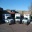
Label: ambulance